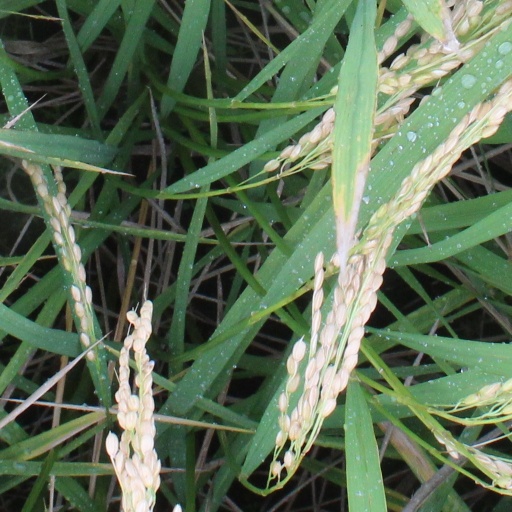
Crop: rice